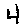
Label: 4